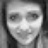
Emotion: sad